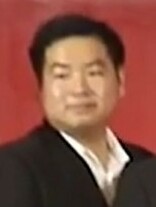
ศรัณย์ ทิมสุวรรณ

| name = ศรัณย์ ทิมสุวรรณ
| image = Saran Timsuwan.jpg
| imagesize = 200px
| honorific-suffix = ทวีติยาภรณ์มงกุฎไทย|ท.ม.
| caption = ศรัณย์ ใน พ.ศ. 2566
| order = สมาชิกสภาผู้แทนราษฎรจังหวัดเลย เขต 2
| predecessor = นันทนา ทิมสุวรรณ
| term_start = 24 มีนาคม พ.ศ. 2562()
| majority = 50,421 (57.99%)
| order1 = พรรคเพื่อไทย|รองเลขาธิการพรรคเพื่อไทย
| predecessor1 = เผ่าภูมิ โรจนสกุล ลิณธิภรณ์ วริณวัชรโรจน์
| termstart1 = 27 ตุลาคม พ.ศ. 2566()
| alongside1 = ศรีญาดา ปาลิมาพันธ์ และ ลิณธิภรณ์ วริณวัชรโรจน์
| birth_place = อำเภอเมืองเลย จังหวัดเลย ประเทศไทย
| party = พรรคเพื่อไทย|เพื่อไทย (2559–ปัจจุบัน)
ศรัณย์ ทิมสุวรรณ (เกิด 9 พฤษภาคม พ.ศ. 2534) ชื่อเล่น เอิร์ธ เป็นกรรมการและเลขานุการ ใน คณะกรรมการประสานงานสภาผู้แทนราษฎรไทย (รัฐบาล แพทองธาร ชินวัตร) รองเลขาธิการพรรคเพื่อไทย เปิด 23 รายชื่อคณะกรรมการบริหารพรรคเพื่อไทย และเป็นสมาชิกสภาผู้แทนราษฎรจังหวัดเลย เขต 2 สังกัดพรรคเพื่อไทย 2 สมัย
== ประวัติ ==
ศรัณย์ ทิมสุวรรณ เป็นบุตรของ ธนเทพ ทิมสุวรรณ และนันทนา ทิมสุวรรณ อดีตประธานกรรมาธิการการสวัสดิการสังคม สำเร็จการศึกษาระดับปริญญาตรี จากคณะวิศวกรรมศาสตร์ มหาวิทยาลัยธรรมศาสตร์ และระดับปริญญาโท Master of Management, La Trobe University, Australia
== การทำงาน ==
=== งานการเมือง ===
* กรรมการและเลขานุการ ใน คณะกรรมการประสานงานสภาผู้แทนราษฎรไทย (รัฐบาล แพทองธาร ชินวัตร)
* รองเลขาธิการพรรคเพื่อไทย
*ที่ปรึกษาคณะกรรมาธิการ กมธ. การท่องเที่ยว สภาผู้แทนราษฎร
* โฆษกคณะกรรมาธิการ กมธ.วิสามัญ พิจารณาศึกษาผลกระทบจากการประกอบธุรกิจออนไลน์และการทำธุรกรรมผ่านช่องทางอิเล็กทรอนิกส์ สภาผู้แทนราษฎร
* สมาชิกสภาผู้แทนราษฎรจังหวัดเลย ปี 2562
=== สมาชิกสภาผู้แทนราษฎร ===
ศรัณย์ ทิมสุวรรณ ได้รับการเลือกตั้งเป็นสมาชิกสภาผู้แทนราษฎร 2 สมัย ดังนี้
# การเลือกตั้งสมาชิกสภาผู้แทนราษฎรไทยเป็นการทั่วไป พ.ศ. 2562 จังหวัดเลย สังกัดพรรคเพื่อไทย
# การเลือกตั้งสมาชิกสภาผู้แทนราษฎรไทยเป็นการทั่วไป พ.ศ. 2566 จังหวัดเลย สังกัดพรรคเพื่อไทย
== เครื่องราชอิสริยาภรณ์ ==
ราชกิจจานุเบกษา, พระบรมราชโองการ ประกาศ เรื่อง พระราชทานเครื่องราชอิสริยาภรณ์อันเป็นที่เชิดชูยิ่งช้างเผือกและเครื่องราชอิสริยาภรณ์อันมีเกียรติยศยิ่งมงกุฎไทย ชั้นต่ำกว่าสายสะพาย ประจำปี ๒๕๖๗, เล่ม ๑๔๑ ตอนพิเศษ ๓ ข หน้า ๖, ๑๓ สิงหาคม ๒๕๖๗
ราชกิจจานุเบกษา, ประกาศสำนักนายกรัฐมนตรี เรื่อง พระราชทานเครื่องราชอิสริยาภรณ์อันเป็นที่เชิดชูยิ่งช้างเผือกและเครื่องราชอิสริยาภรณ์อันมีเกียรติยศยิ่งมงกุฎไทย ประจำปี ๒๕๖๓, เล่ม ๑๓๘ ตอนพิเศษ ๑ ข หน้า ๑๑, ๒๒ มกราคม ๒๕๖๔
== แหล่งข้อมูลอื่น ==
* รายละเอียดผู้สมัครพรรคเพื่อไทย แบ่งเขต/ศรัณย์-ทิมสุวรรณ
== อ้างอิง ==
หมวดหมู่:บุคคลจากจังหวัดเลย
หมวดหมู่:นักการเมืองไทย
หมวดหมู่:สมาชิกสภาผู้แทนราษฎรจังหวัดเลย
หมวดหมู่:นักการเมืองพรรคเพื่อไทย
หมวดหมู่:บุคคลจากคณะวิศวกรรมศาสตร์ มหาวิทยาลัยธรรมศาสตร์